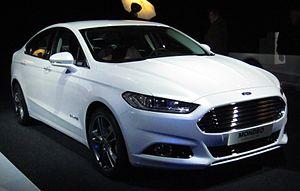
Une familiale routière, ou simplement familiale ou routière, est une automobile du segment D, plus grande et généralement plus puissante qu'une familiale compacte mais plus petite qu'une grande routière. Elles sont faites pour le transport sur de plus longues distances de cinq à six personnes. En Europe, leur taille varie en moyenne de 4,60 m à 4,90 m.